Felisa Verdejo

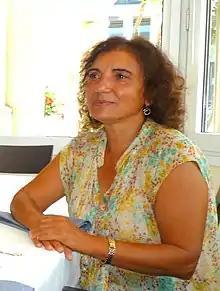

María Felisa Verdejo Maillo (born 1950, Salamanca), known as Felisa Verdejo, is a university professor in the Department of Computer Languages and Systems at UNED. She is one of the Spanish pioneers in natural language processing and artificial intelligence.